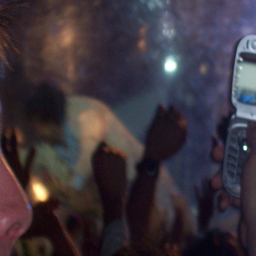
many people in a crowd and one is holding up a cellphone
Audience raising their hands in a fist at performer
Someone trying to take a photo using their cellphone.
A person is holding up a cell phone during a concert
A person taking pictures at a stadium event.